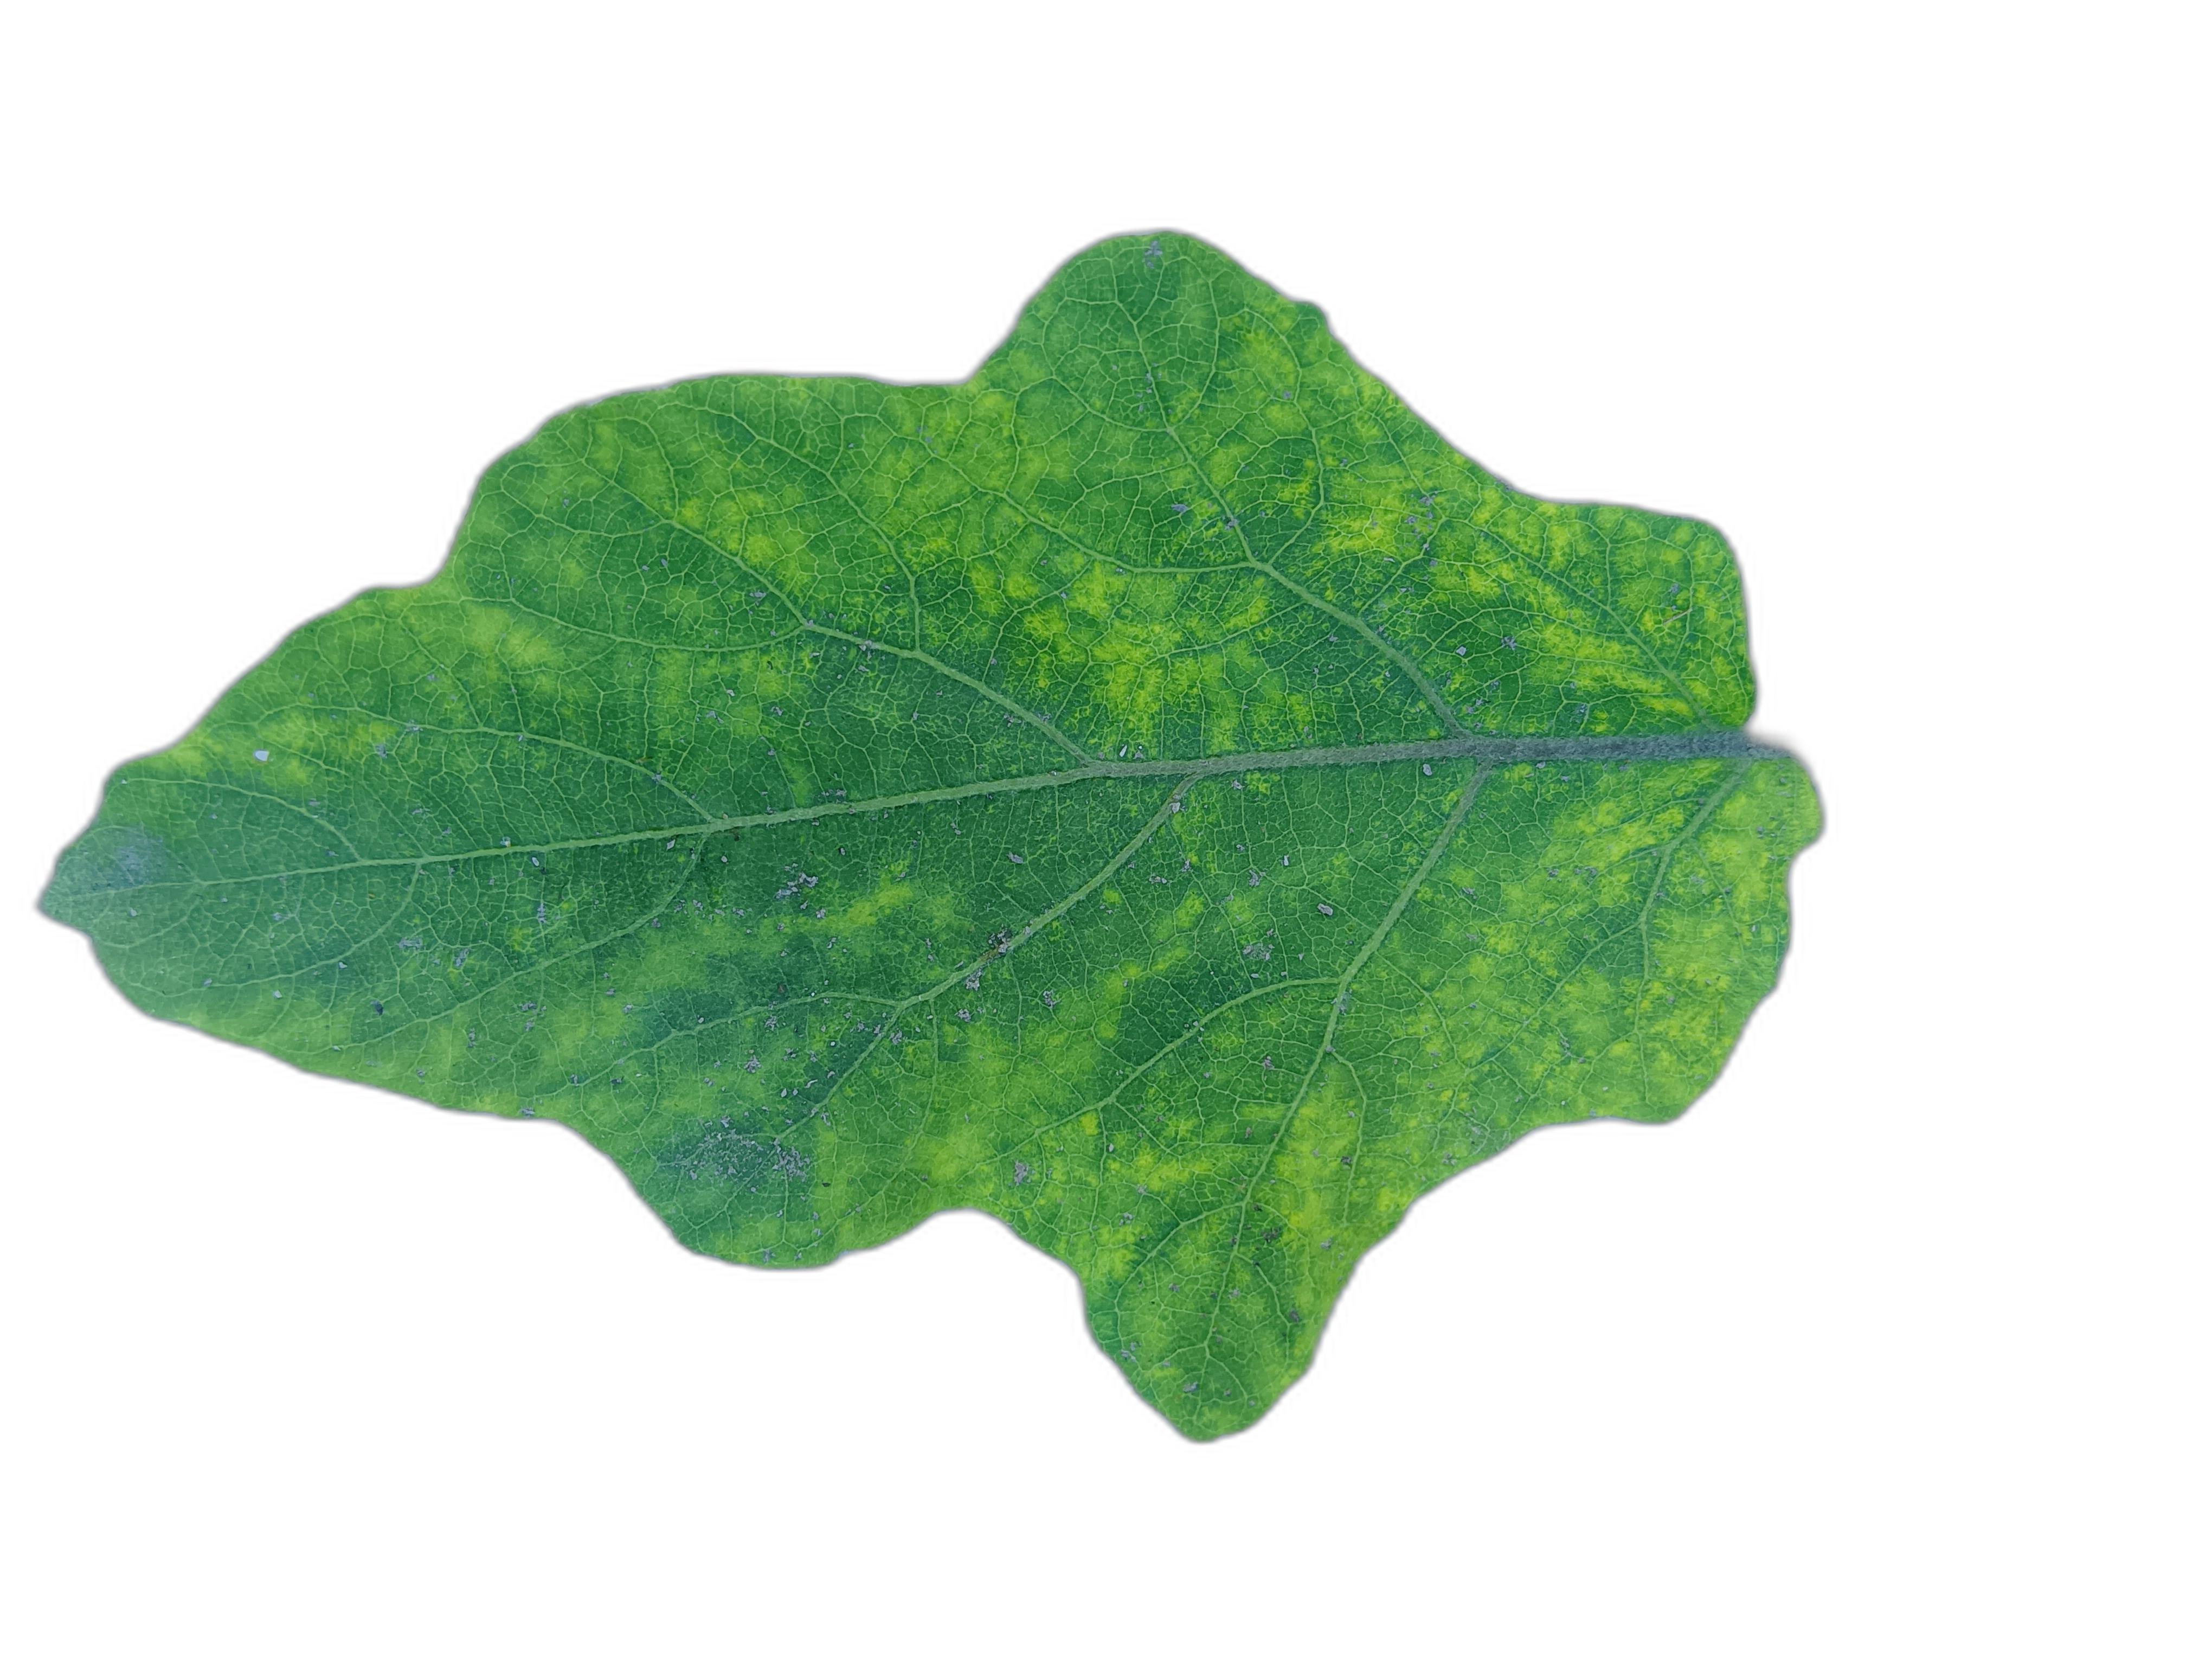
Label: Mosaic Virus Disease